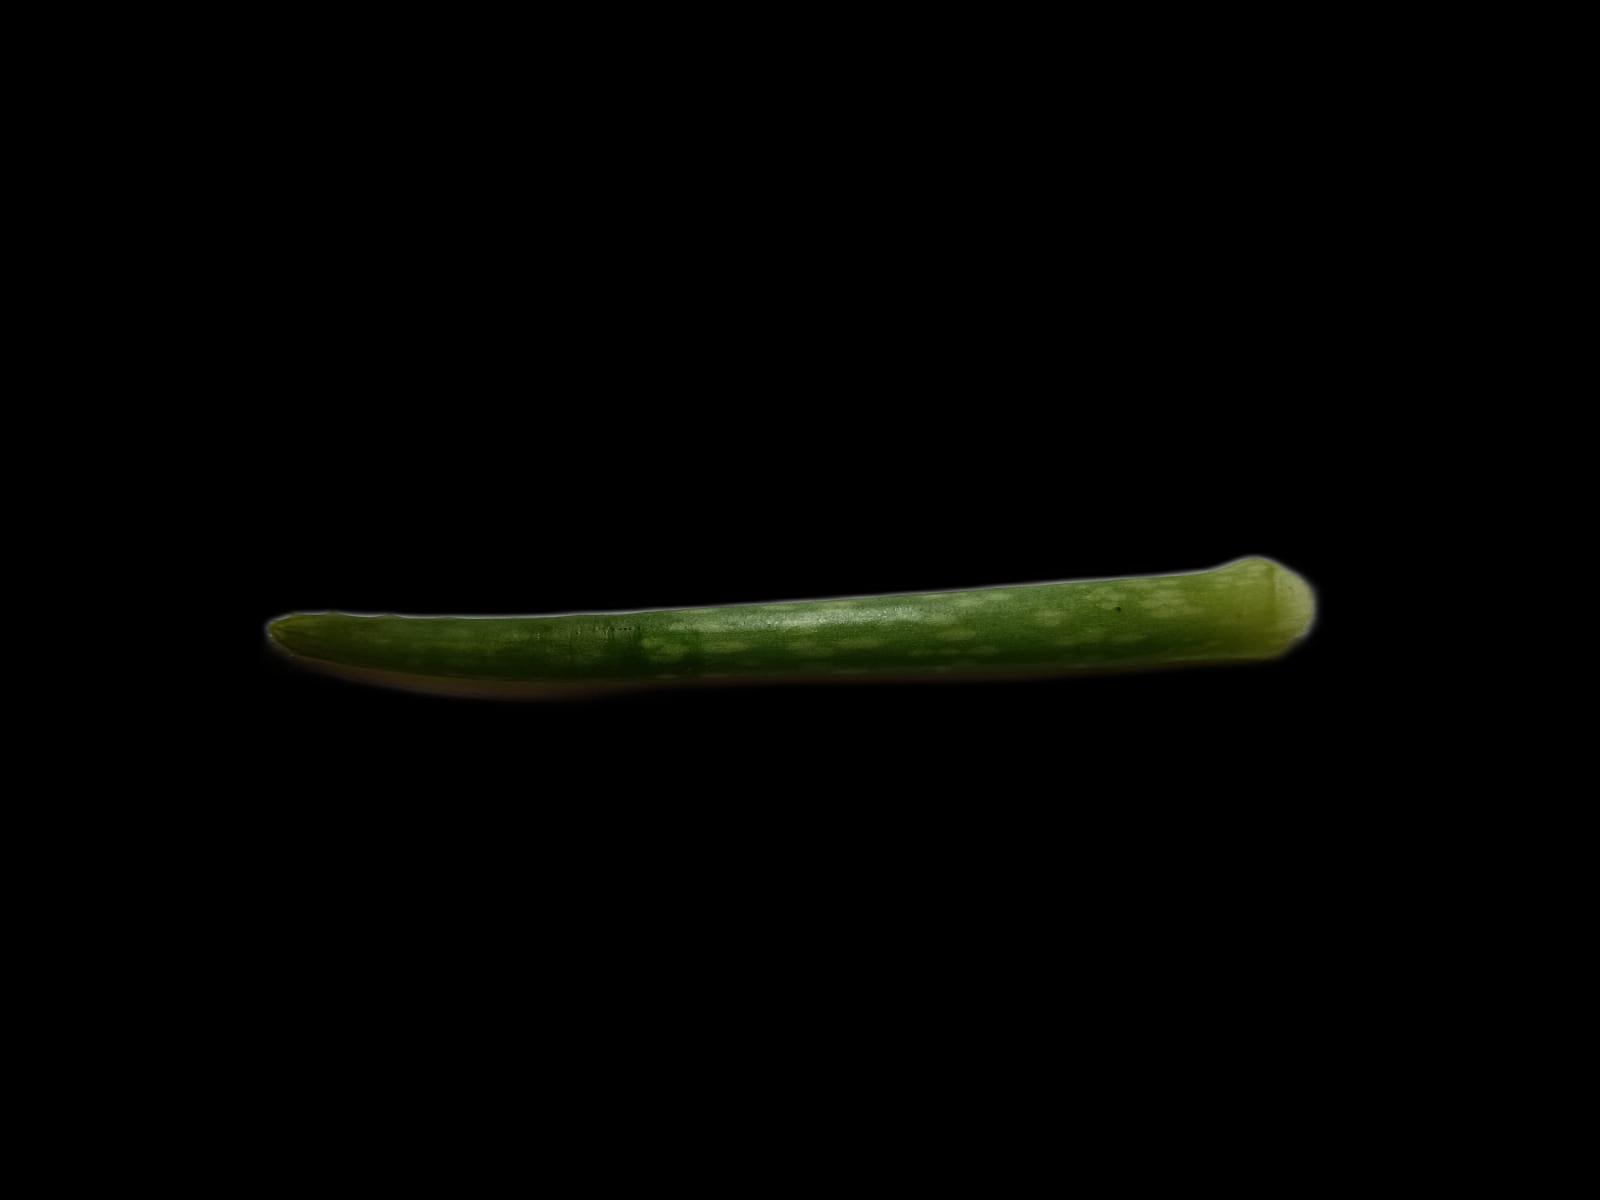
Plant: Aloe Vera